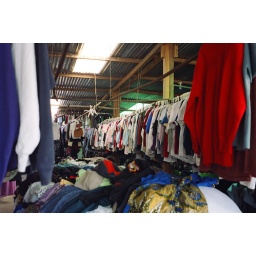
Secondhand clothing market in Antigua